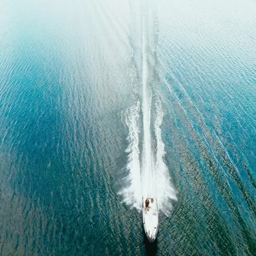
aerial view of a fast fishing boat floating in clean blue water